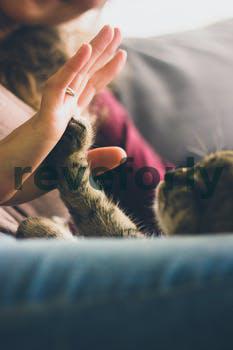
Label: Watermark